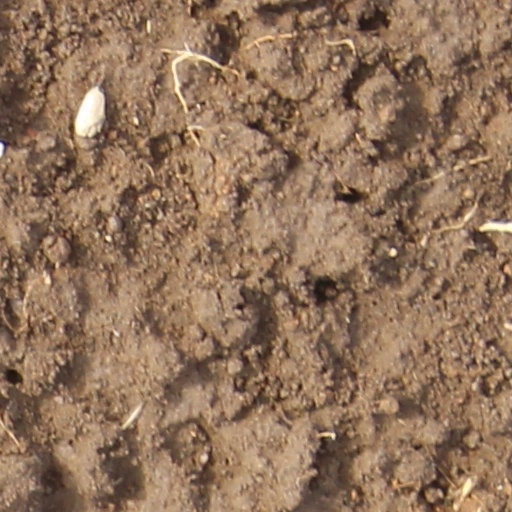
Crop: wheat